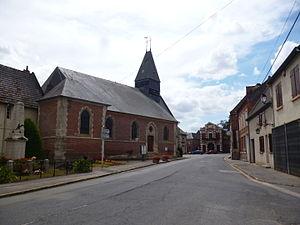
Eglise Saint-Léger et mairie d'Ansauvillers (Oise)
Ansauvillers est une commune française située dans le département de l'Oise en région Hauts-de-France. Ses habitants sont appelés les Ansauvillersois et les Ansauvillersoises.